Diego's Hair Salon

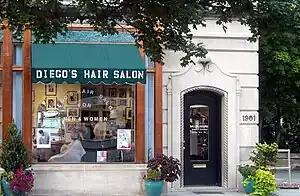
Diego's Hair Salon

Diego's Hair Salon is a hairdressing shop located in the Dupont Circle neighborhood of Washington, D.C., United States. Founded in the 1960s by Italian American Diego D'Ambrosio, the salon has become a neighborhood institution frequented by politicians, religious leaders, diplomats, and Supreme Court Justices.